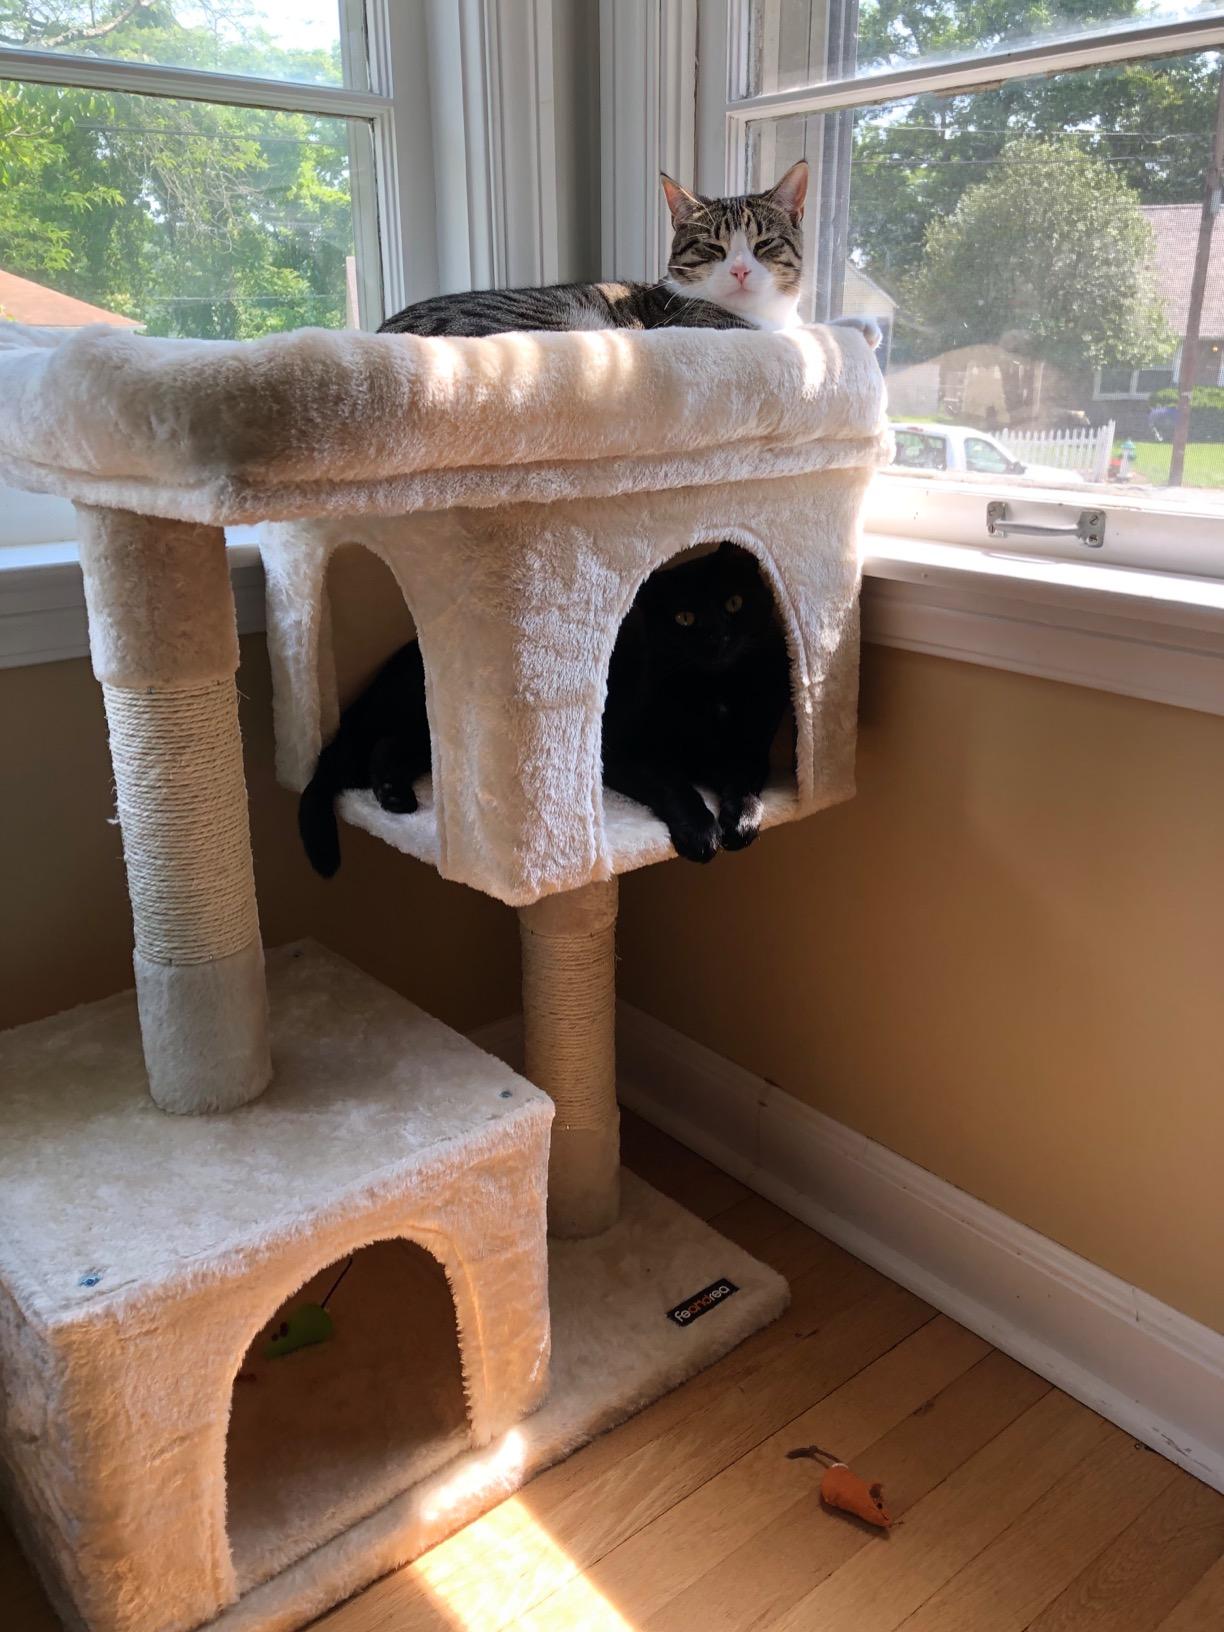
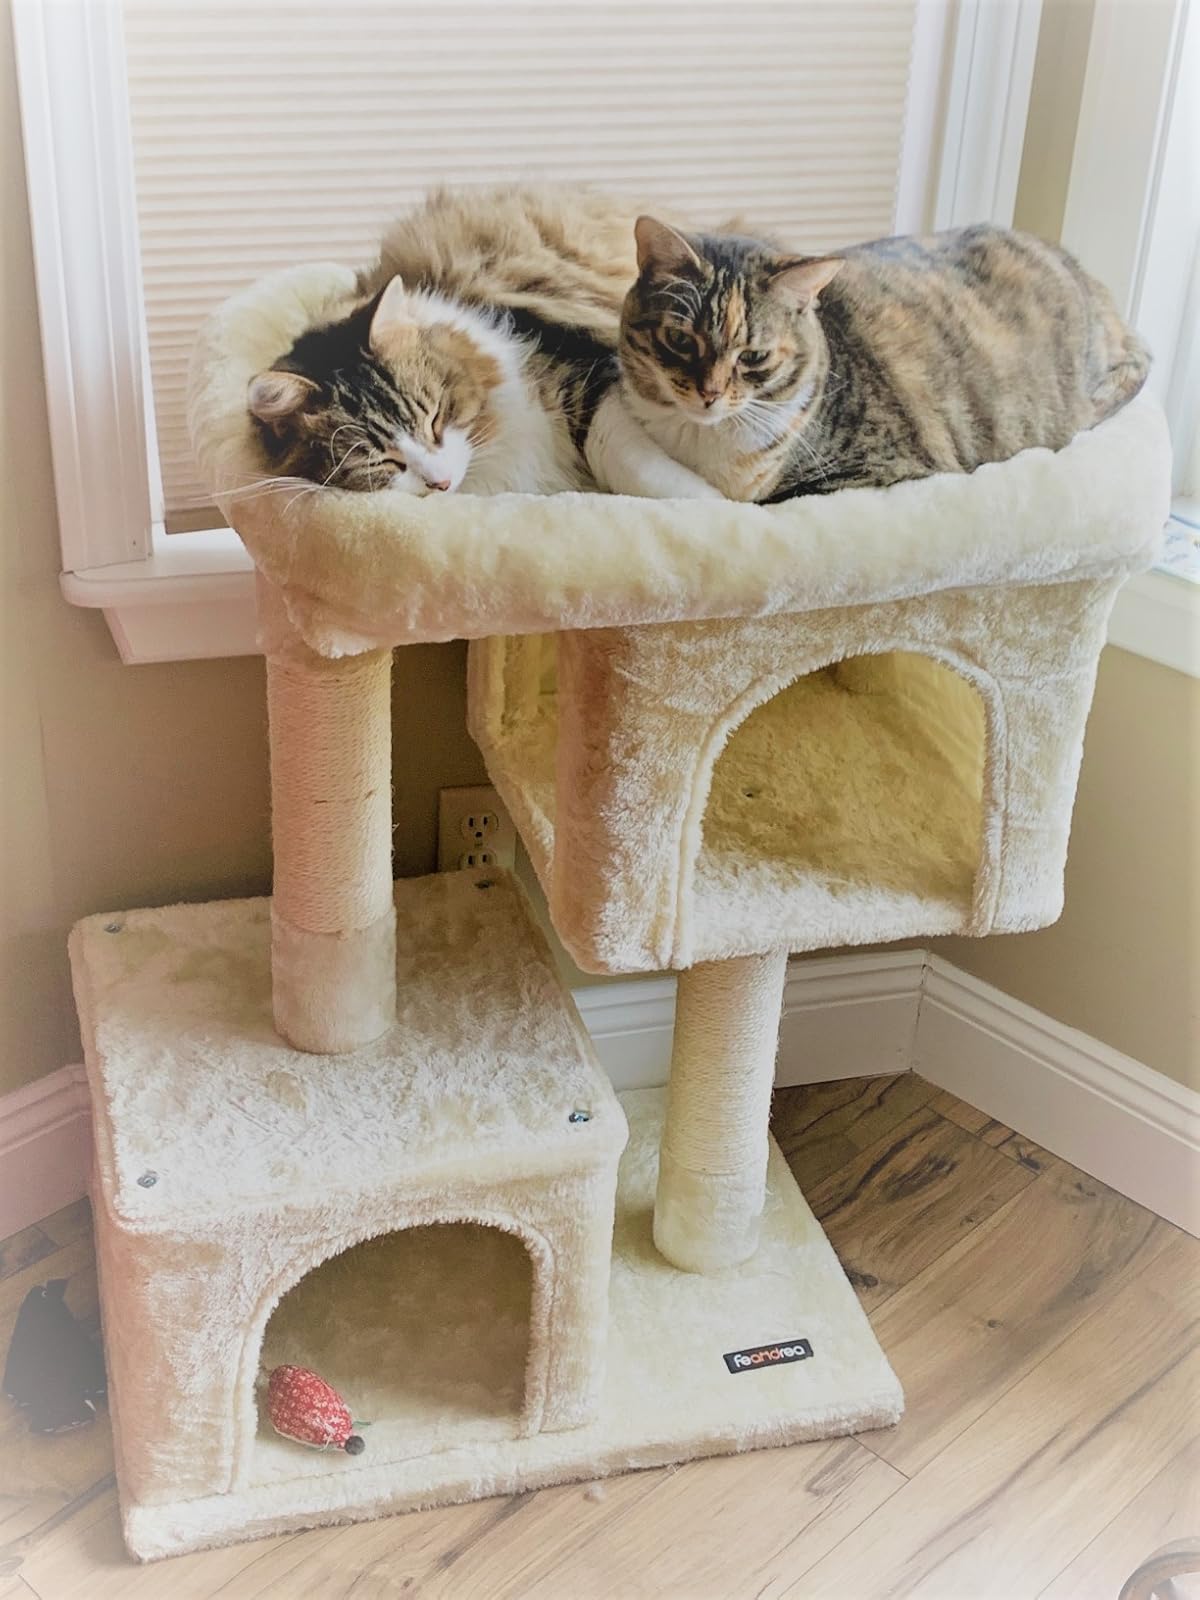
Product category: items_cat tree
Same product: yes